Operation Green (Ireland)

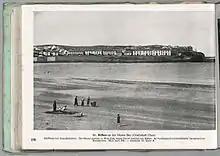
Photograph of Kilkee, County Clare, Ireland, in the planning documents for Operation Sea Lion

Operation Green often also referred to as Case Green or Plan Green, was a full-scale operations plan for a Nazi German invasion of Ireland planned by an unknown German officer known by the alias "Hadel" in support of Operation Sea Lion, the invasion of the United Kingdom, during World War II. Despite its detailed nature, Operation Green is thought to have been designed only as a credible threat or feint, not an actual operation. The British government, in secret liaison with the Irish government, drafted Plan W, a planned occupation of Ireland by the British Armed Forces to counteract a potential German invasion.